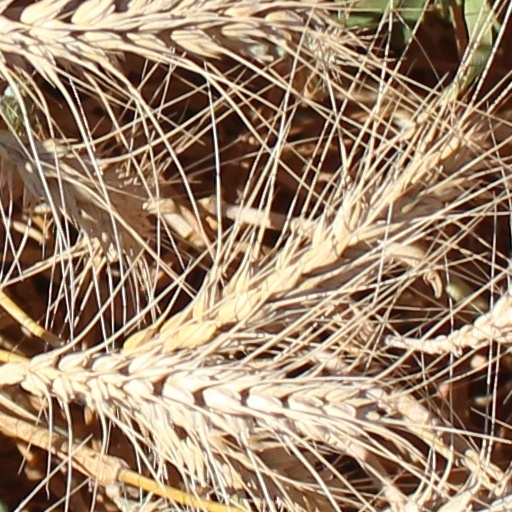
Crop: wheat